George William Gregory Bird

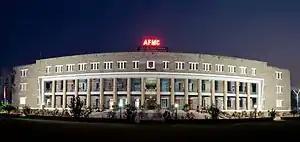
AFMC Main Building

George William Gregory Bird, born in the UK in 1916, graduated in medicine in 1941. After joining the medical corps of the British Army, he served in the Middle East and India in the British Base Transfusion Units and trained army doctors on trauma management. During his posting in India, he established the first blood bank in India in 1948, as the head of the Department of Transfusion Medicine at the Armed Forces Medical College, Pune. He worked at AFMC till 1966 during which time his researches on Dolichos biflorus (Horse gram) revealed the agglutinating activity of human A1 red cells in its extracts. He continued his researches on seeds and was credited with the discovery of "anti-T" in Arachis hypogea (peanut). His prolific work in this area is reported to have earned him the moniker, "The King of Lectins and Polyagglutination". In 1961, when Queen Elizabeth II visited India, Gregory Bird was in charge of medical arrangements for the dignitary and also attended to Dr. Rajendra Prasad, the first Indian president, on his terminal medical condition. During this period, he continued his studies and secured FRCPath from the Royal College of Pathologists and a doctoral degree from London.